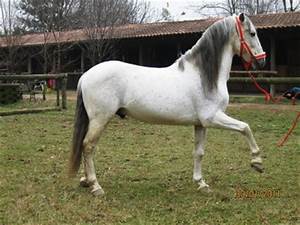
Label: horse